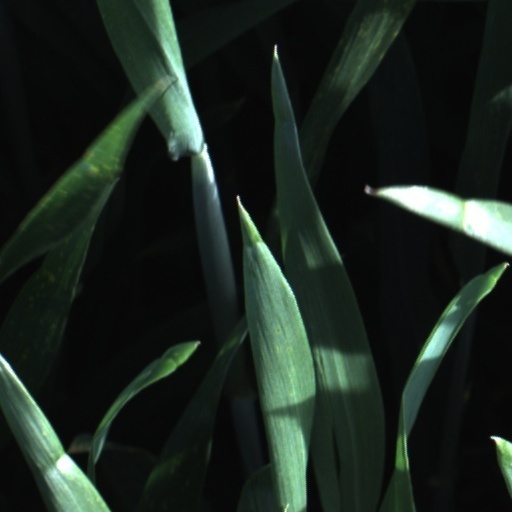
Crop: wheat